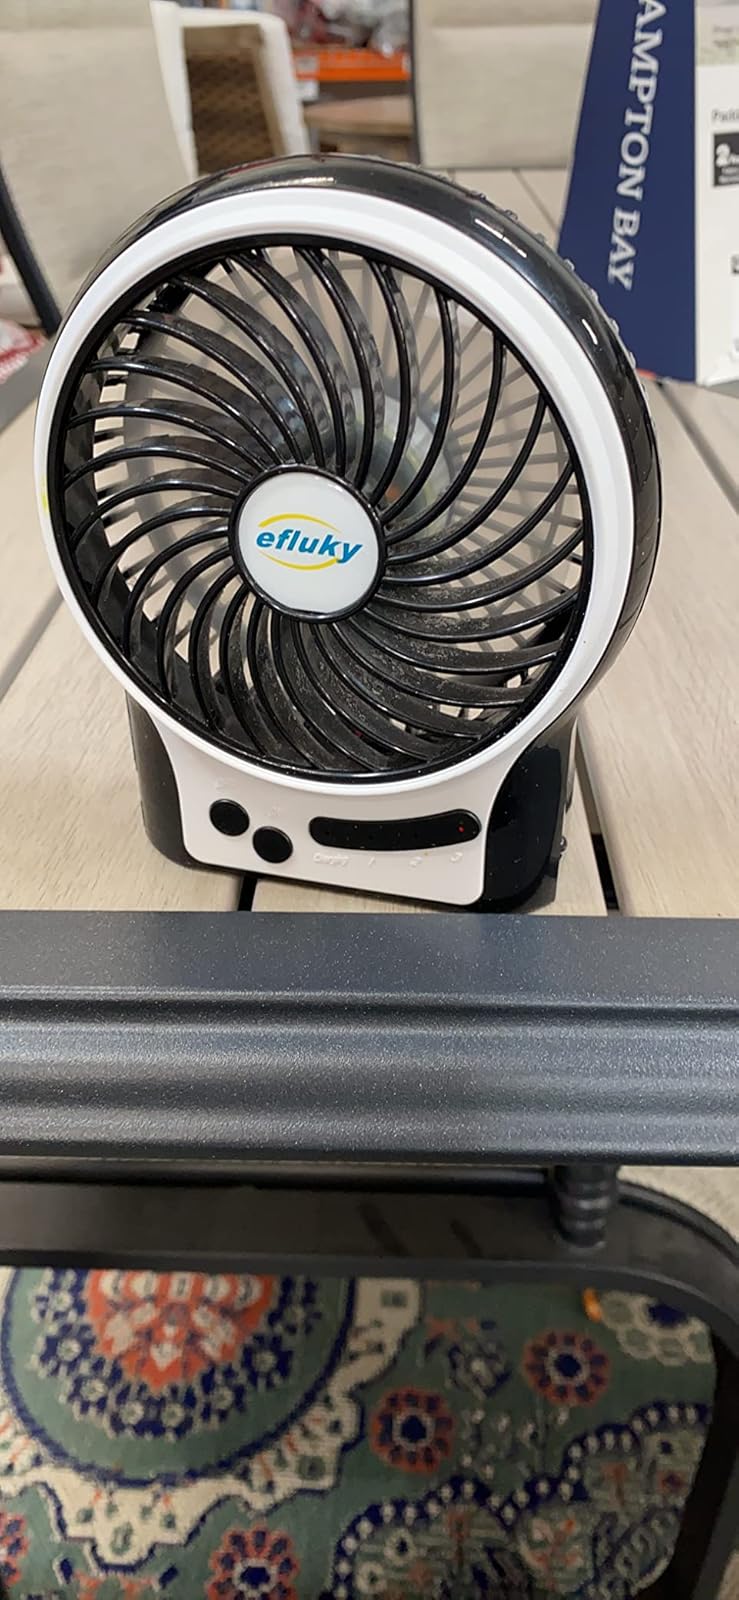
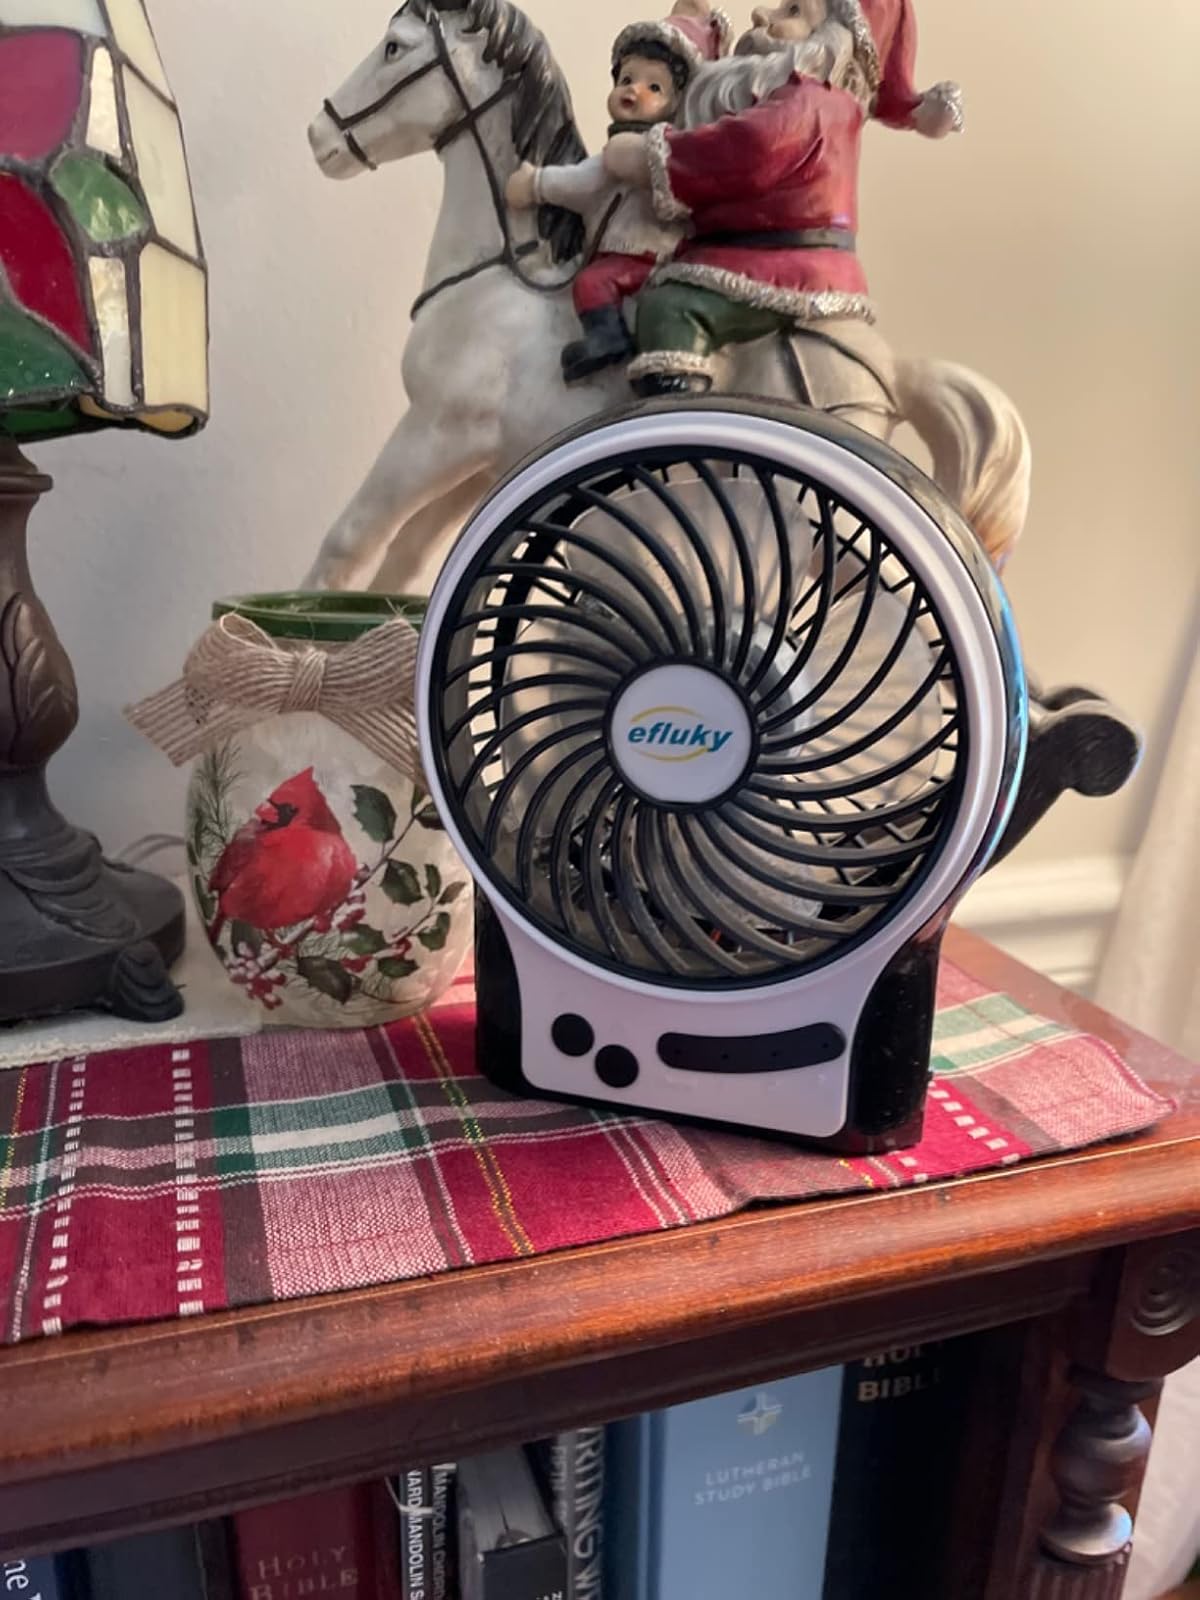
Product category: fan
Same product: yes